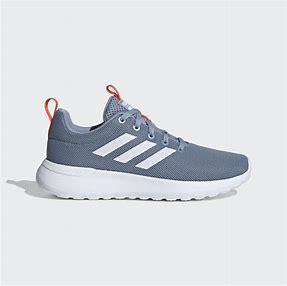
Brand: Adidas
Model: Lite Racer CLN